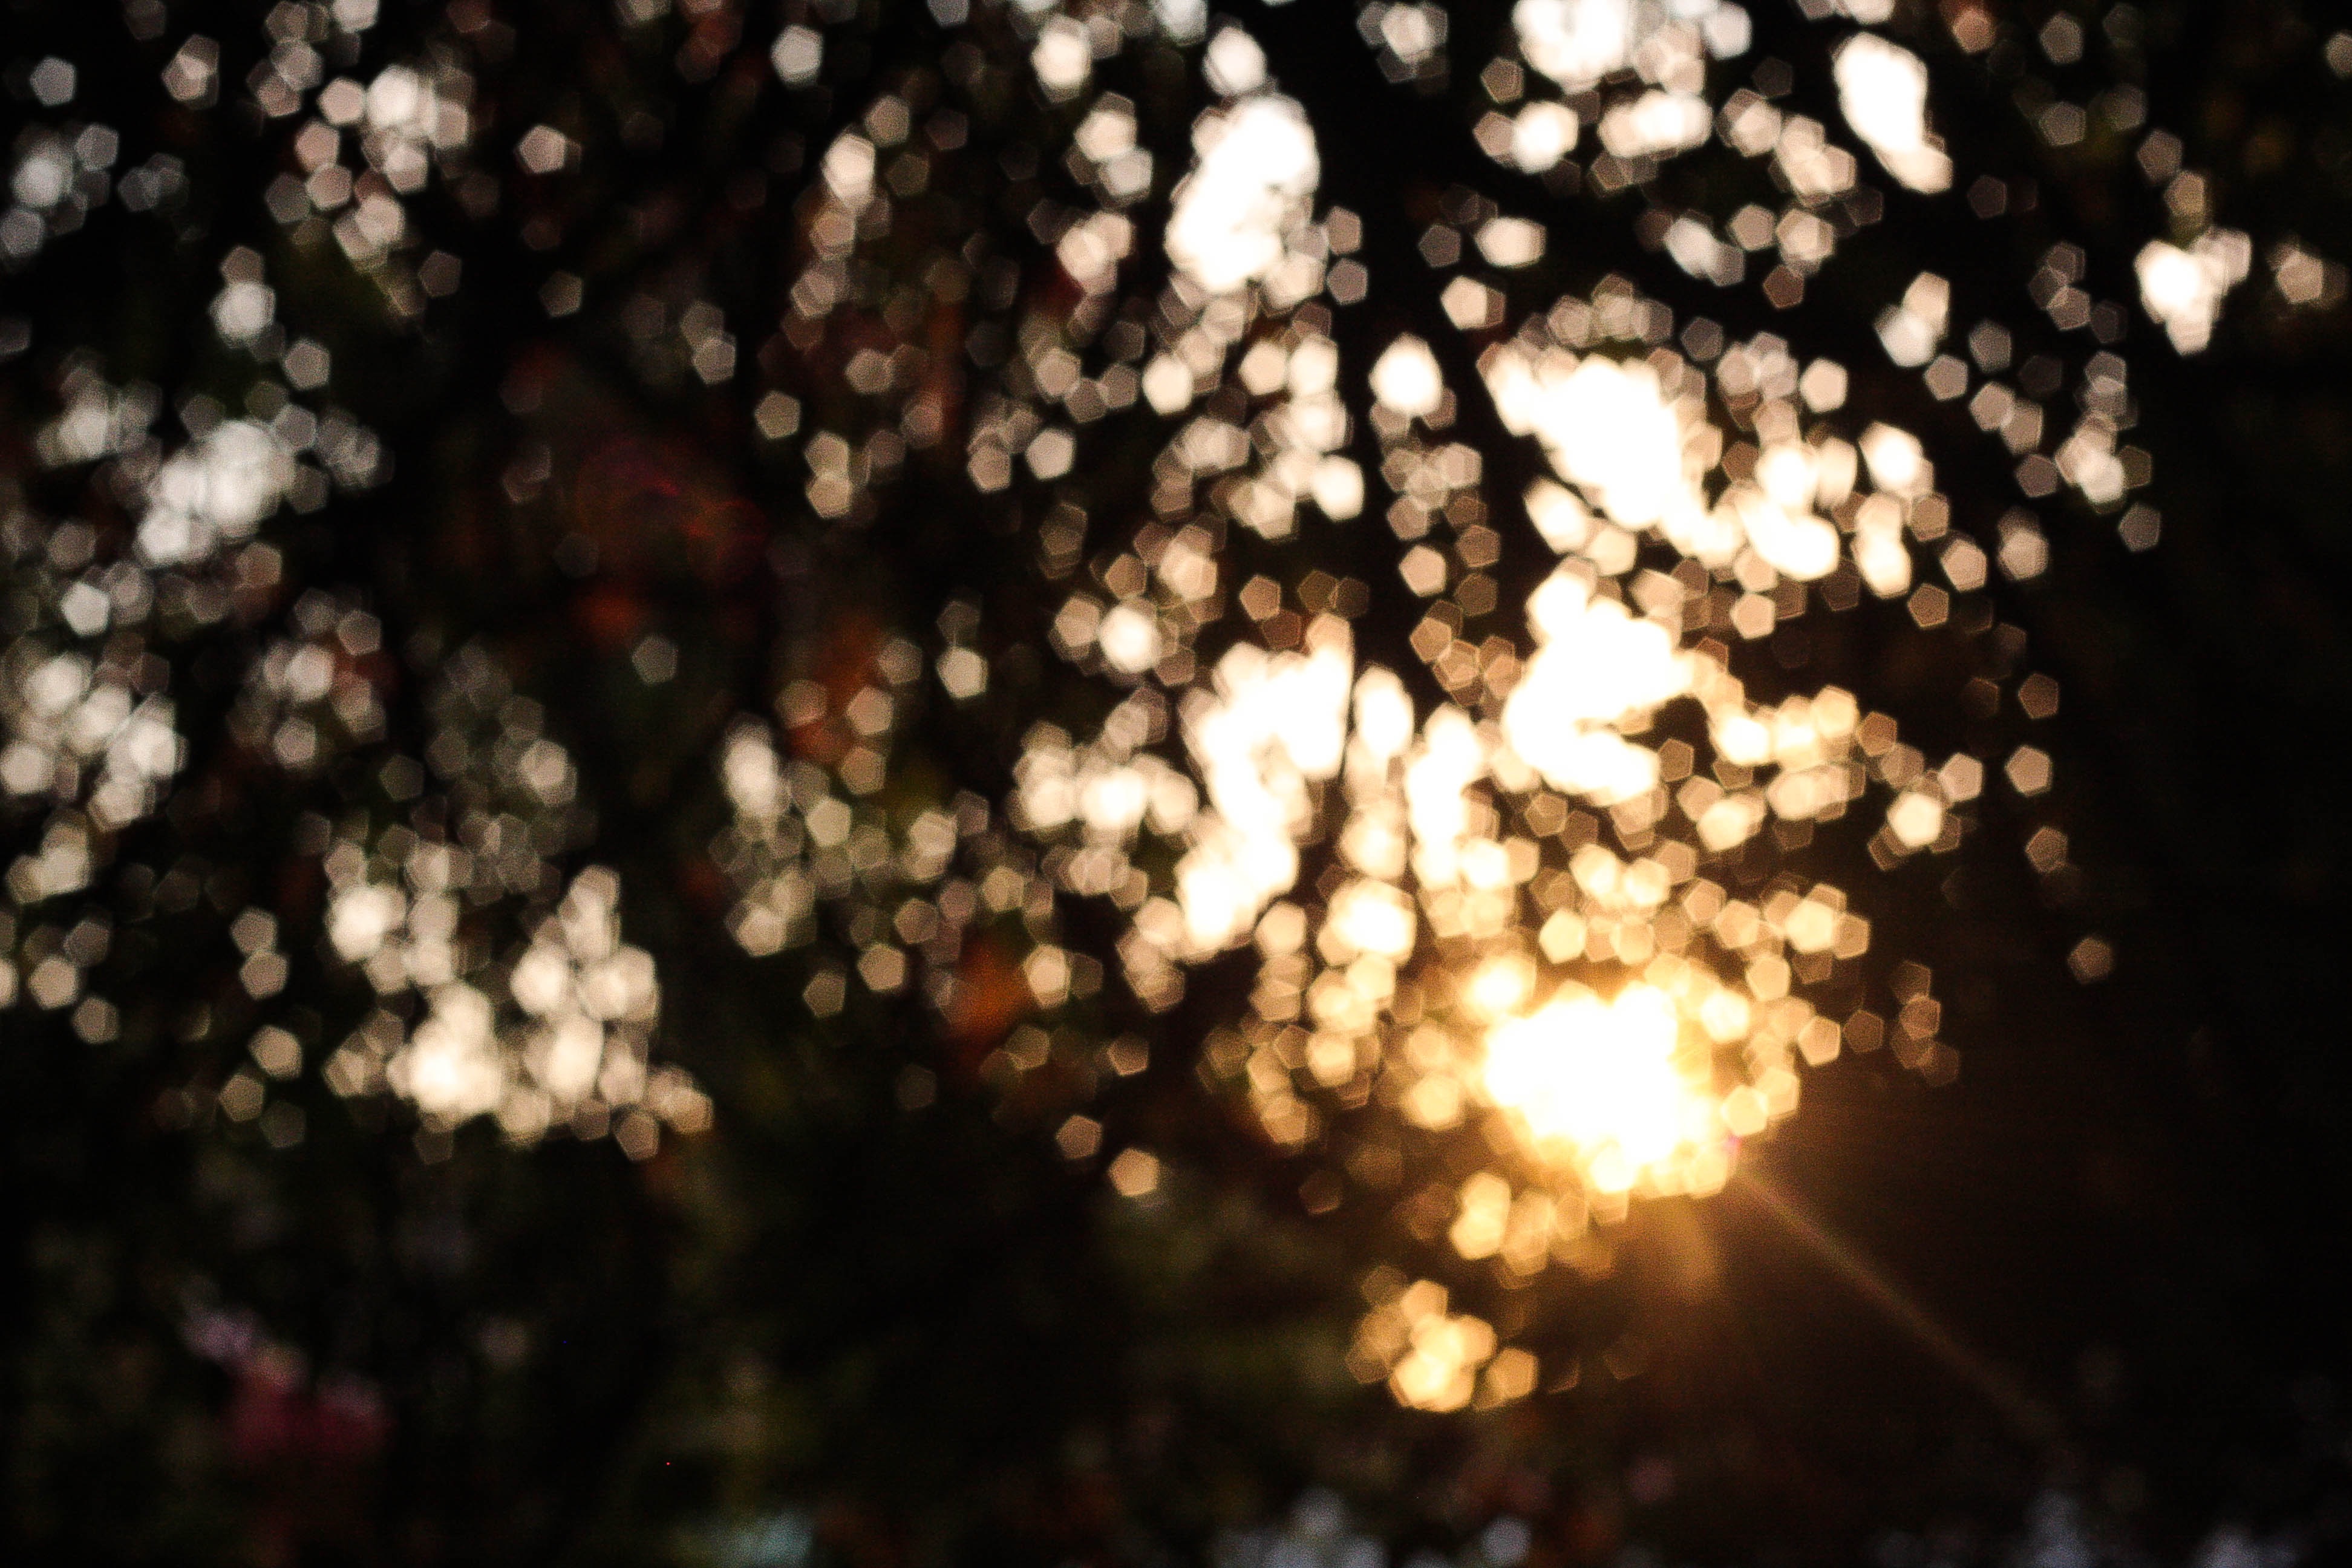
tree, branch, blossom, light, plant, sunlight, leaf, flower, cherry blossom